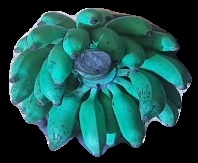
Variety: elakki-bale
Grade: grade3